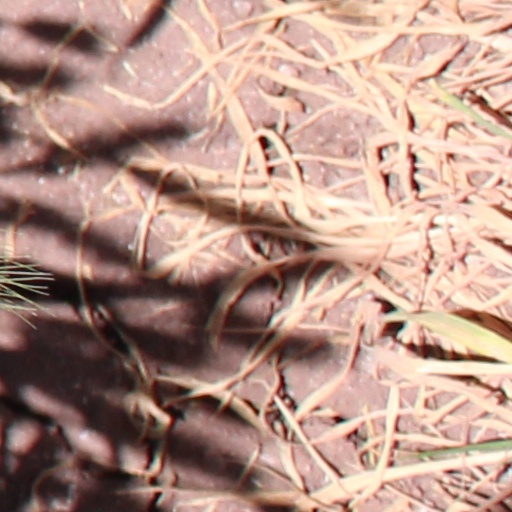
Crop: wheat